History of St. Louis

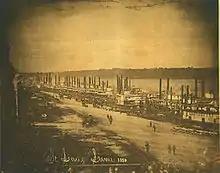
Steamboats along St. Louis Levee, 1850

Commerce after the Louisiana Purchase remained focused on the fur trade; operations in St. Louis were led by the Chouteau family and its alliance with the Osages and by Manuel Lisa and his Missouri Fur Company. Due to its role as a major trading post, the city was the departure point for the Lewis and Clark Expedition in 1804.